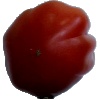
Label: tomato_heart